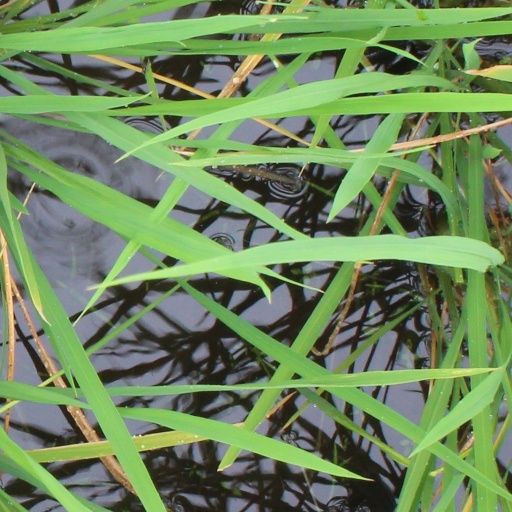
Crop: rice